Jung von Matt

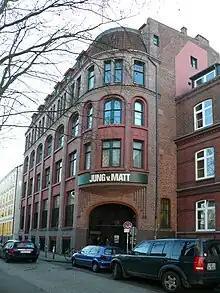
Headquarters in Hamburg

Jung von Matt (JvM) is an advertising agency headquartered in Hamburg, Germany, with 24 affiliates in Germany, Austria, Switzerland, Sweden, China, Poland and the Czech Republic. Jung von Matt is the second biggest owner-run German advertising agency, behind Serviceplan.